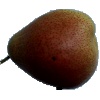
Label: Pear Forelle 1